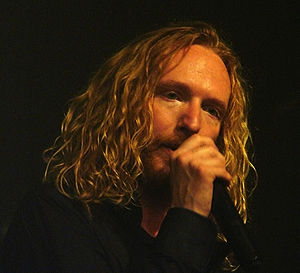
Mikael Stanne
Mikael Stanne er vokalist i det svenske melodiske dødsmetal-band Dark Tranquillity.